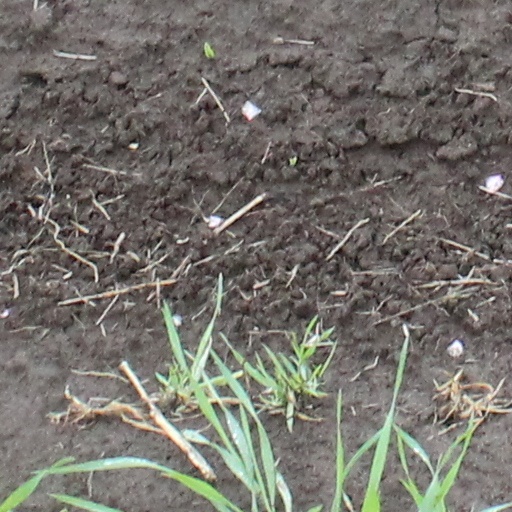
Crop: wheat